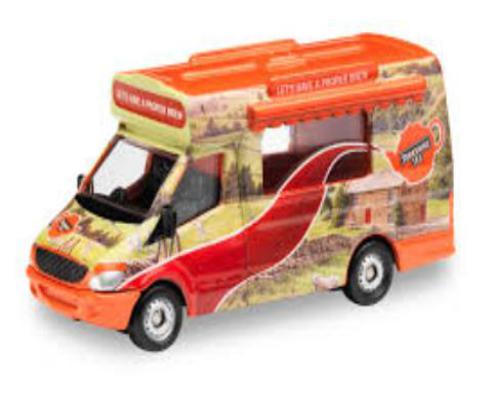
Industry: Food